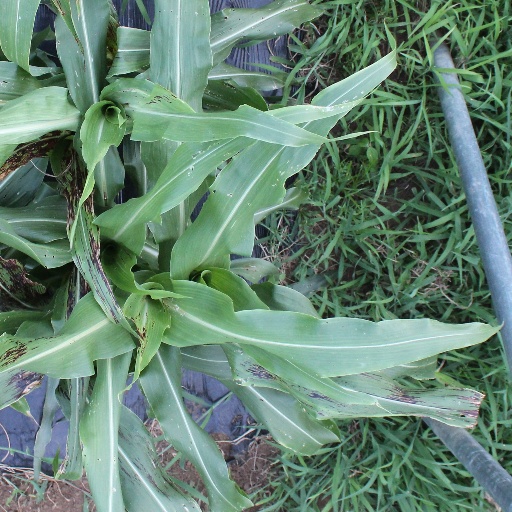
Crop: sorghum